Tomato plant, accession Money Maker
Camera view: horizontal (90 deg, fisheye); turntable rotation: 330 degrees
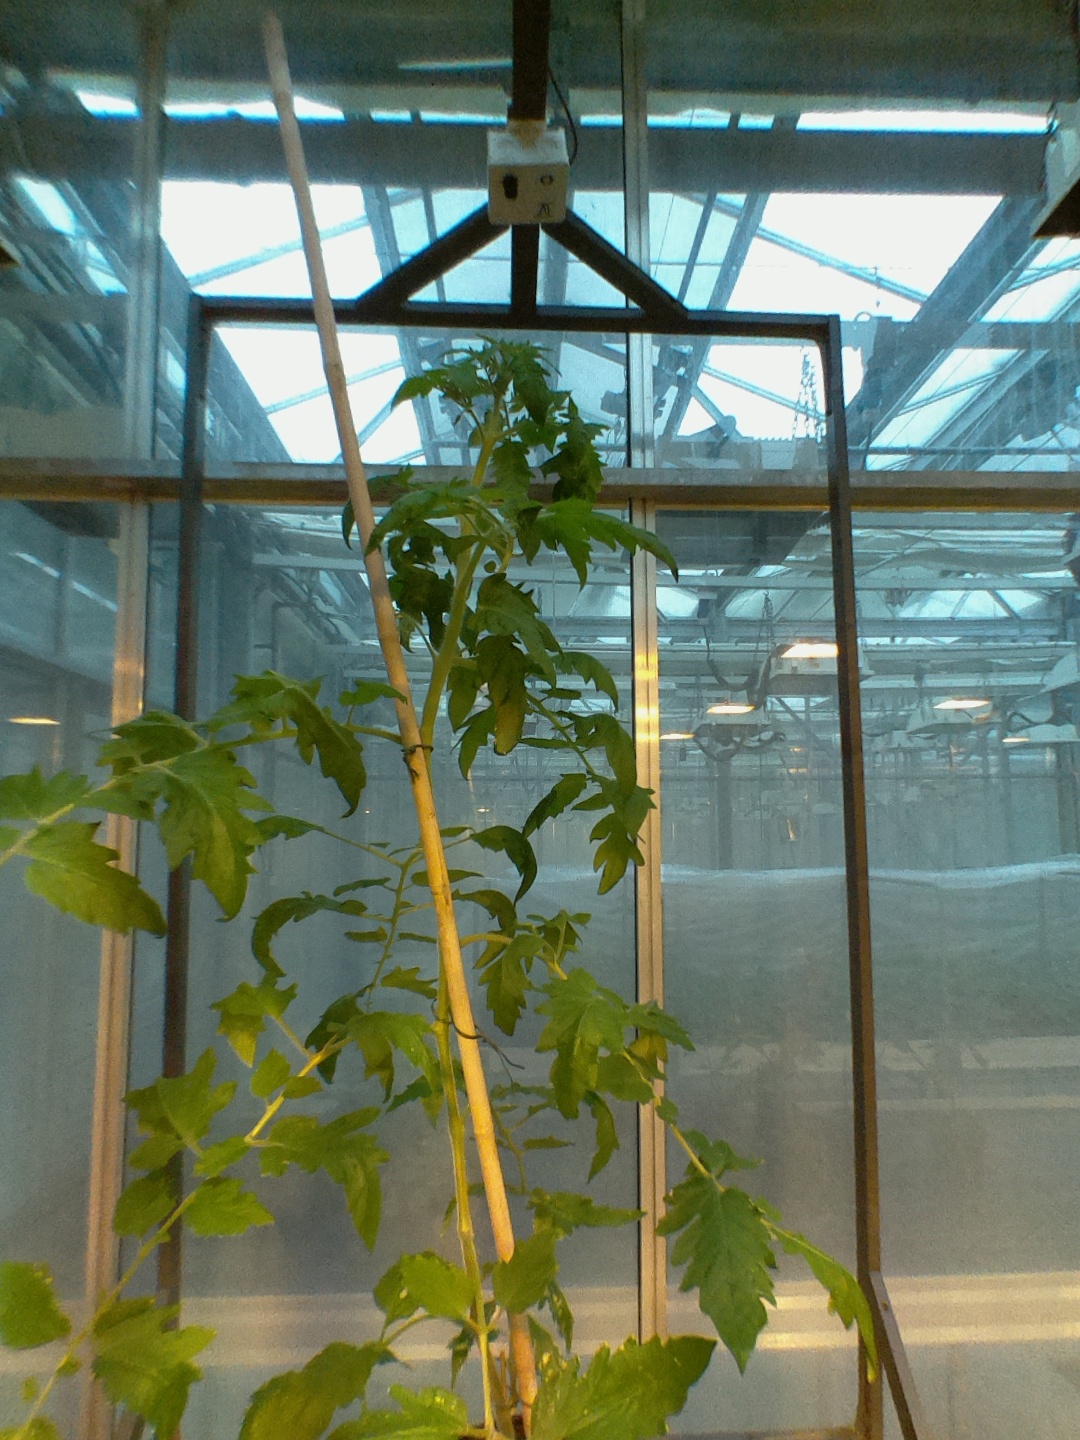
BBCH growth stage 61: 10%-20% of flowers open